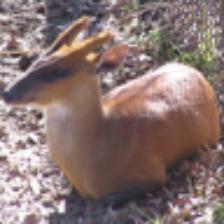
Label: NonHuman